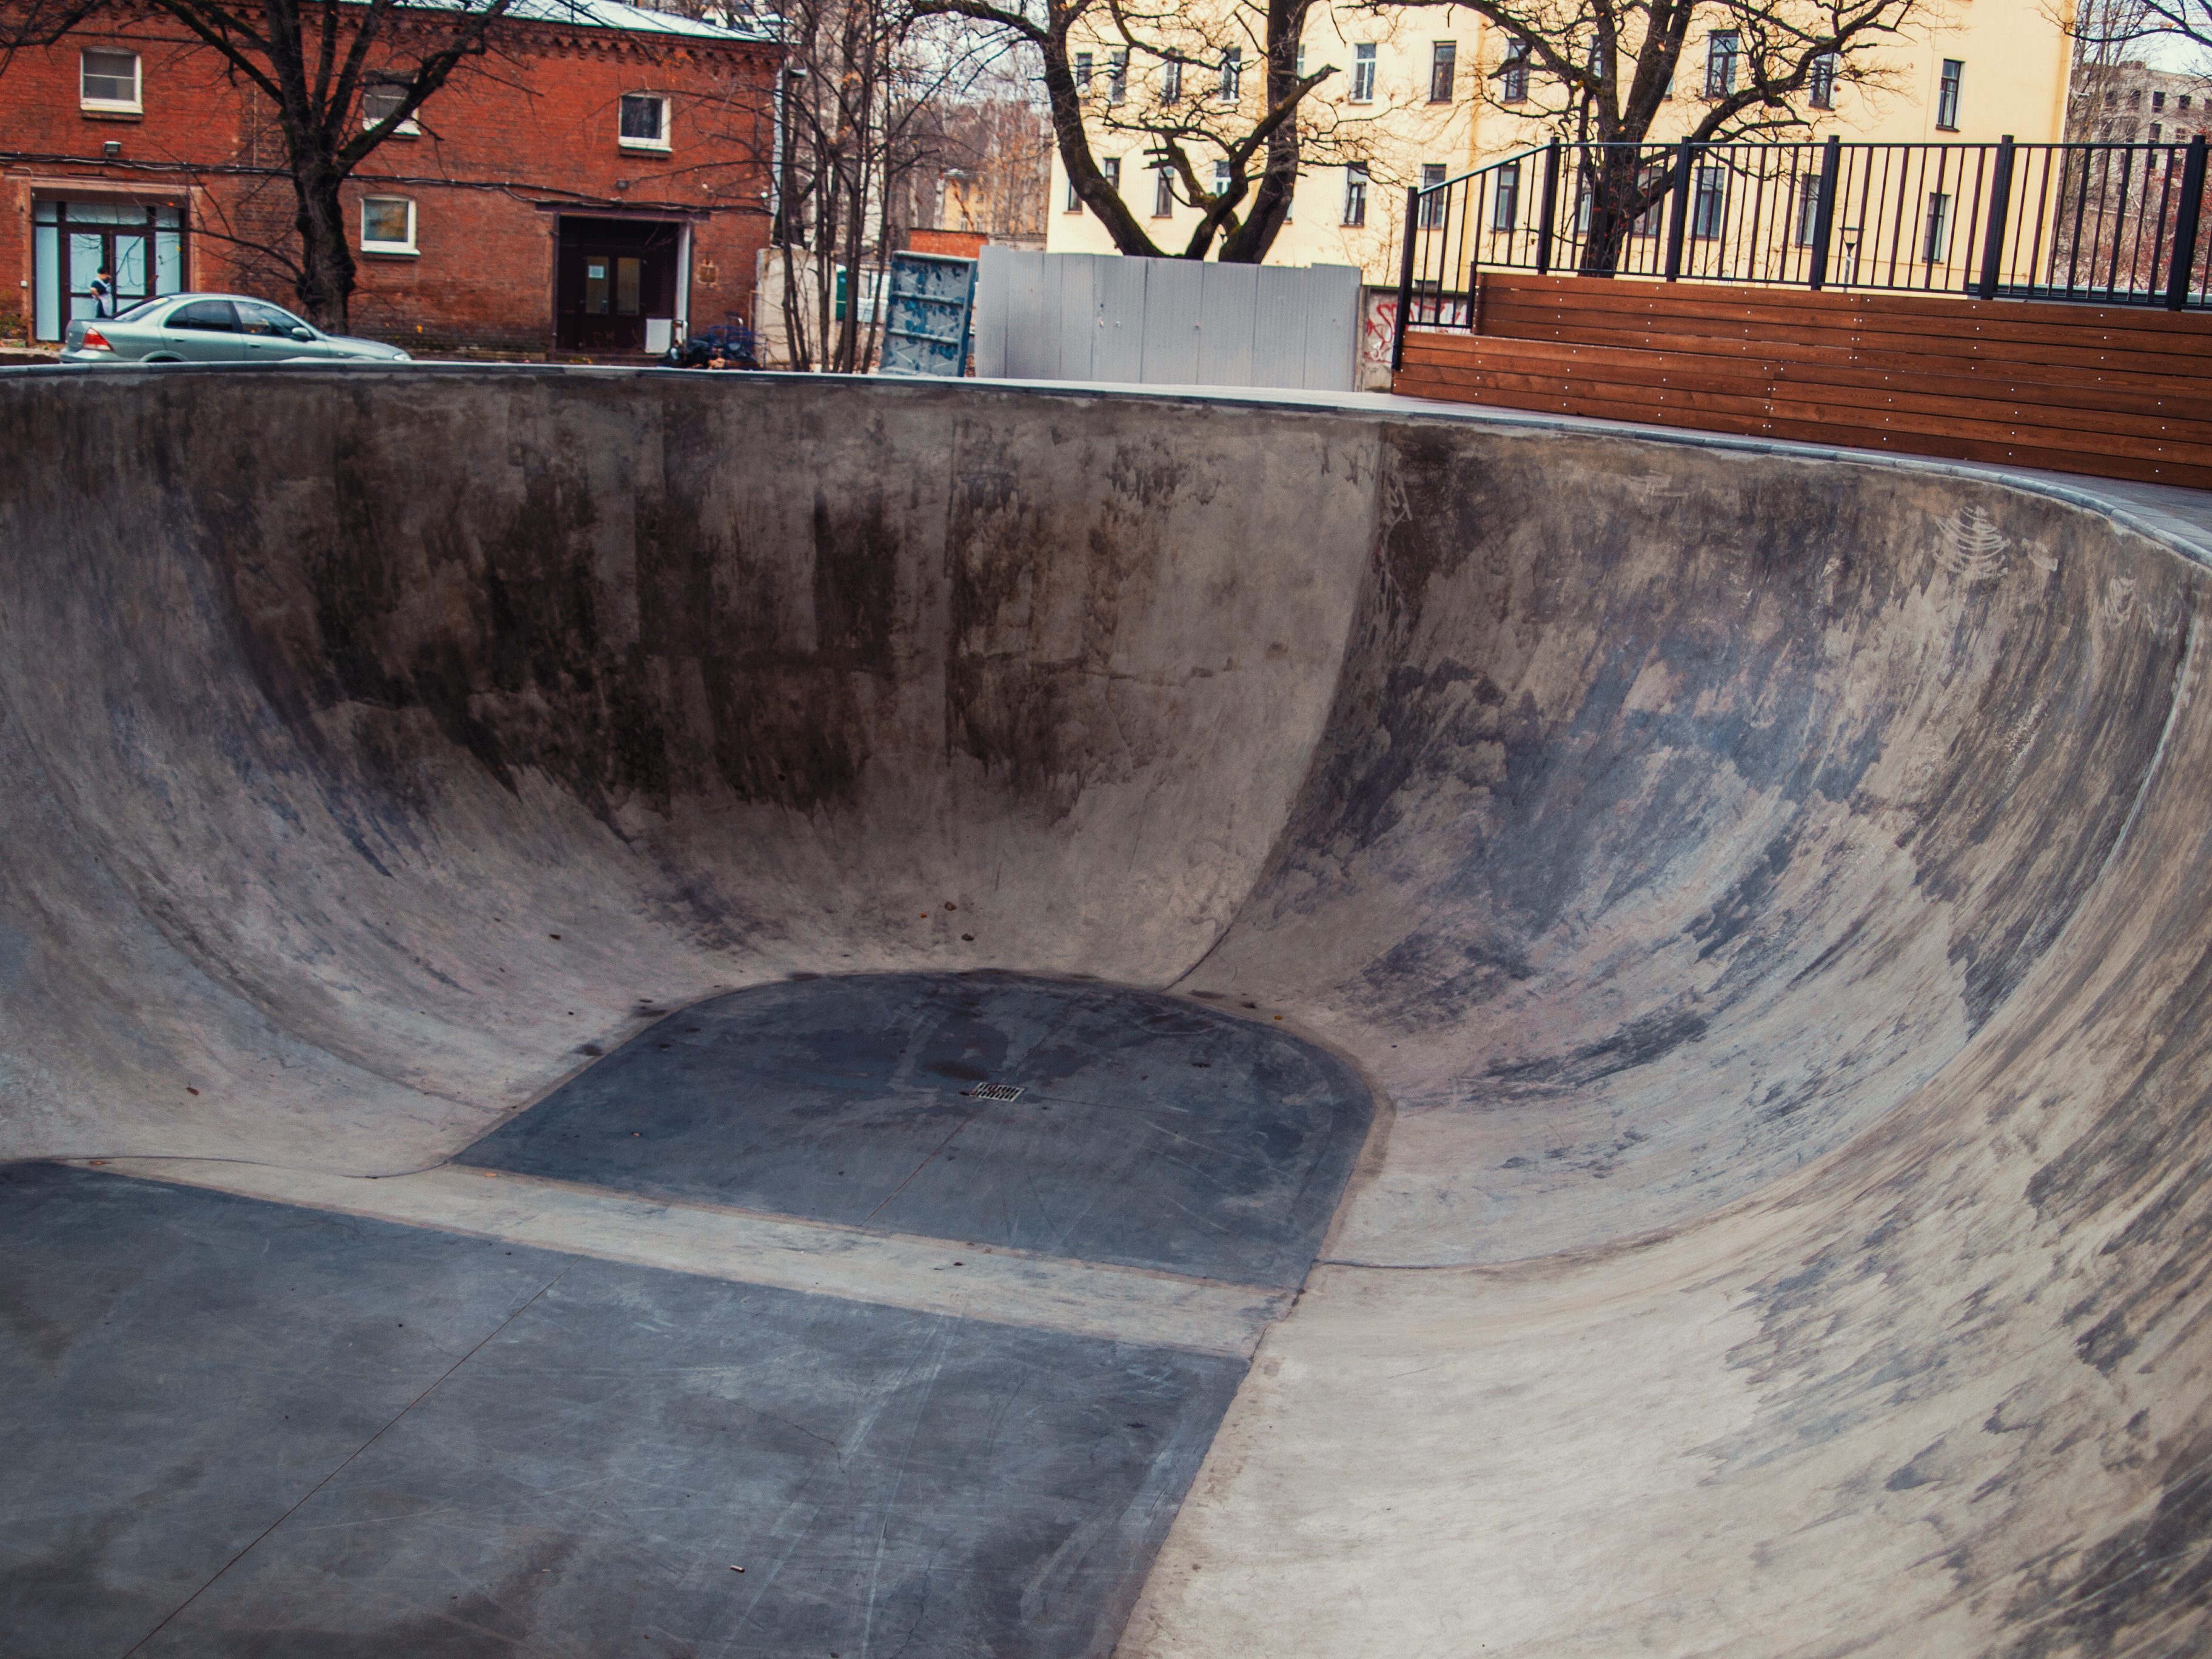
images, window, skatepark, tree, asphalt, composite material, urban design, font, Tints and shades, road surface, rolling, concrete, recreation, slope, building, sport venue, wood, metal, soil, handrail, city, reflection, road, art, visual arts, shadow, symmetry, winter, cement